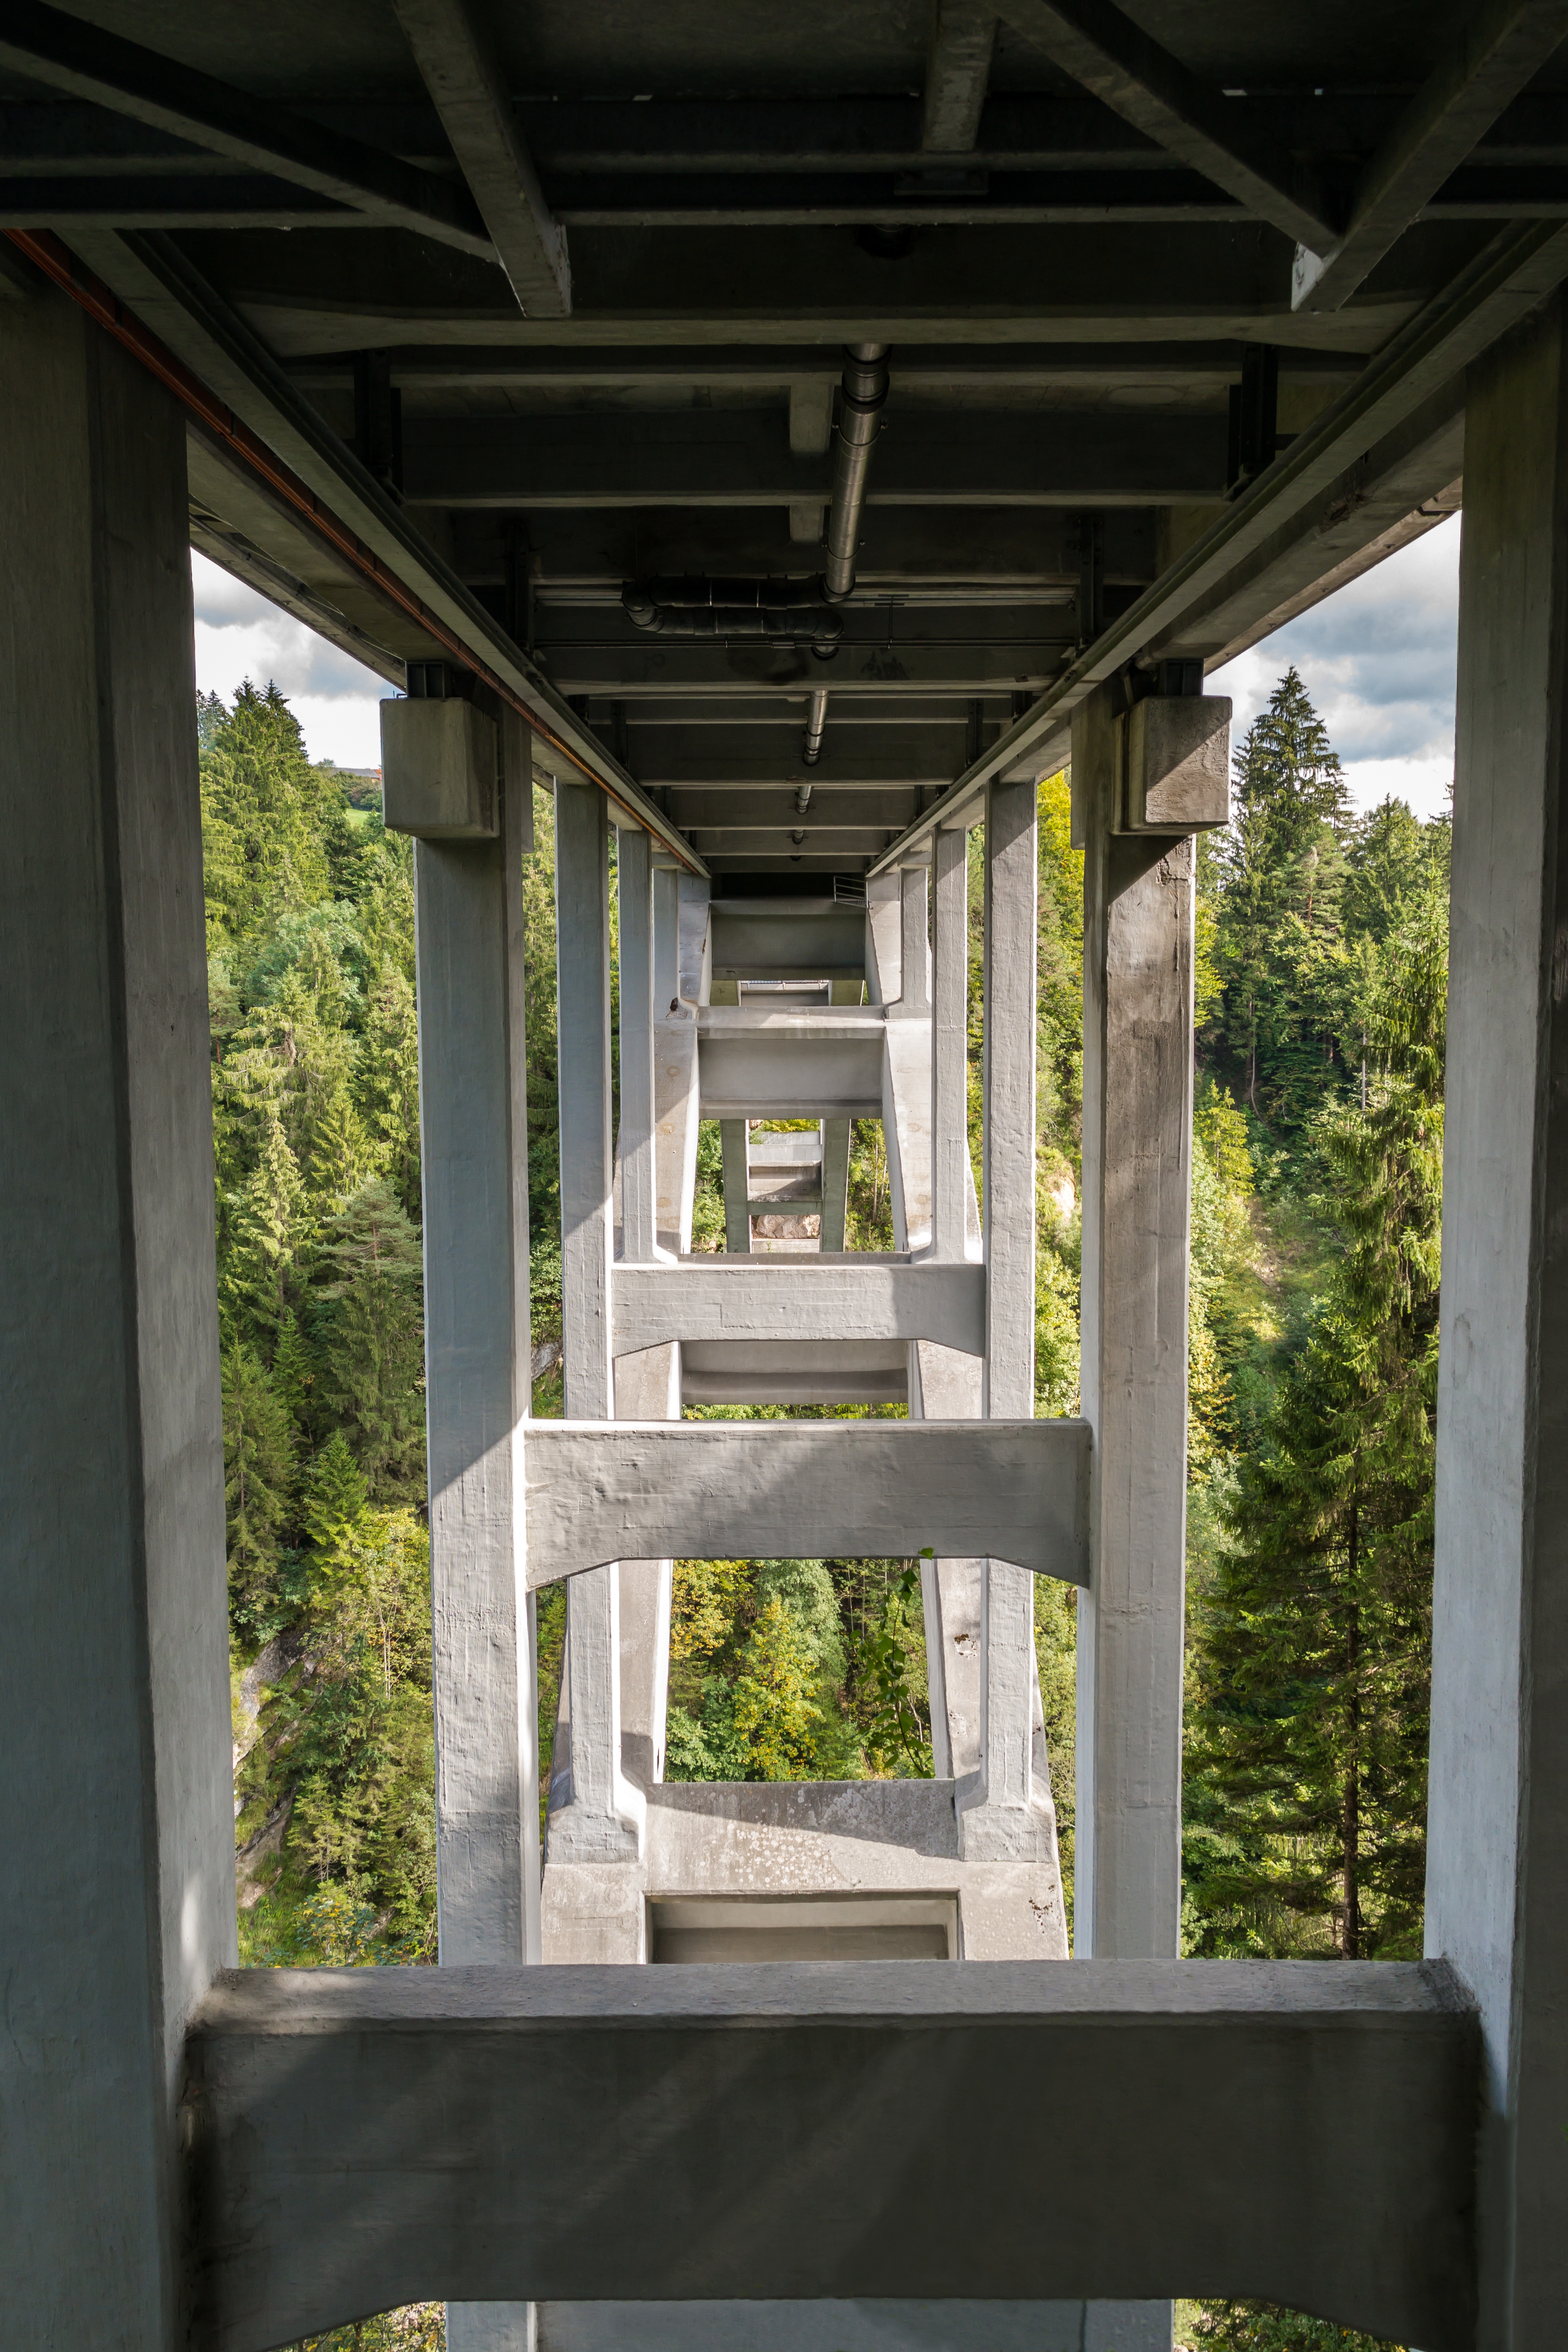
forest, architecture, sky, wood, bridge, house, window, home, valley, shed, porch, gorge, height, interior design, clouds, deep, germany, bavaria, imposing, fear of heights, echelsbacher bridge, ammer gorge, ammer, window covering, outdoor structure